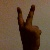
The image shows a hand gesture representing the number 2 in Indian Sign Language.